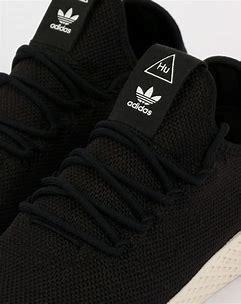
Brand: Adidas
Model: PW Tennis HU